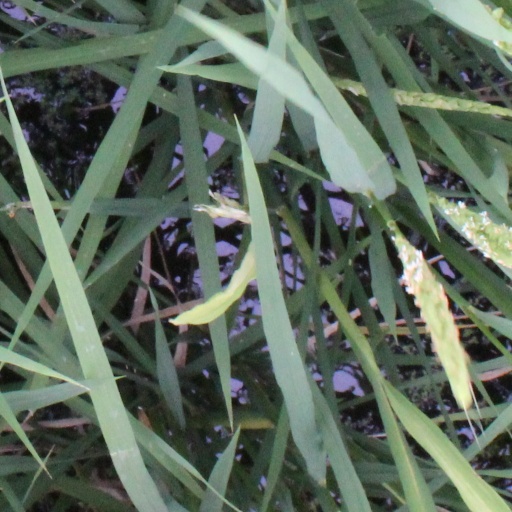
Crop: rice